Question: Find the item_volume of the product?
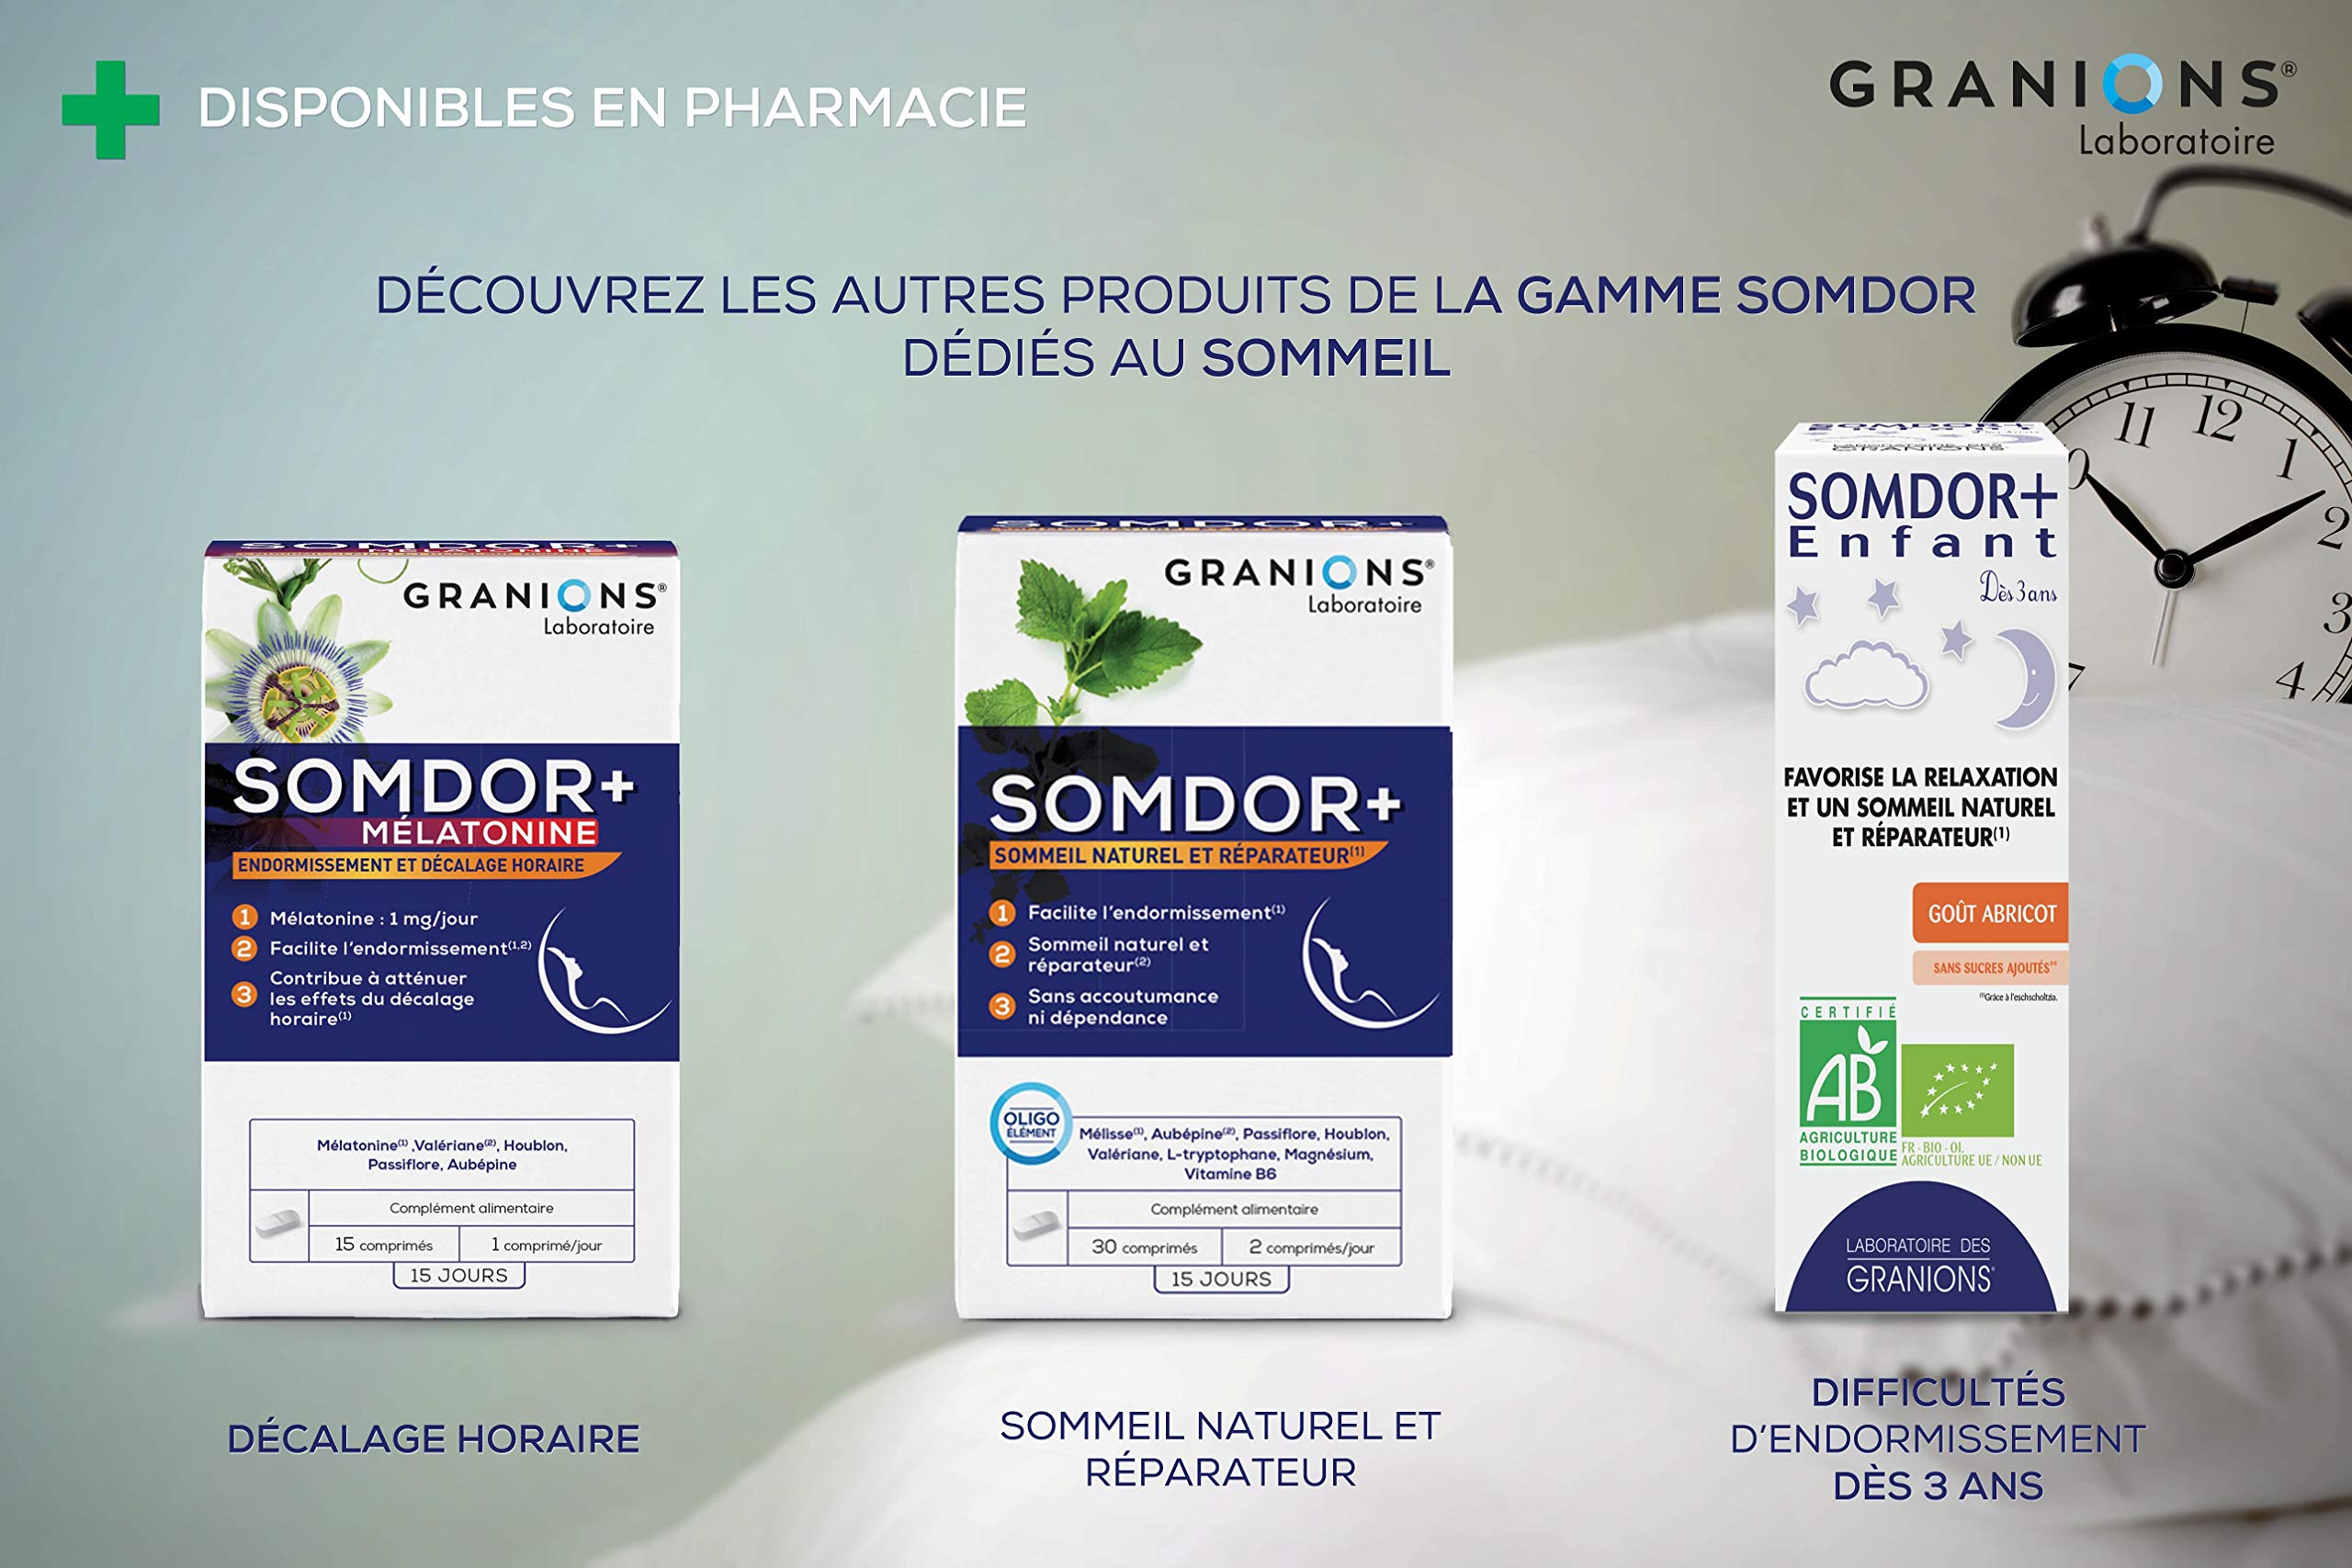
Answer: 1.0 litre